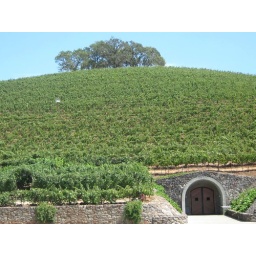
Cellar door under vineyard hill